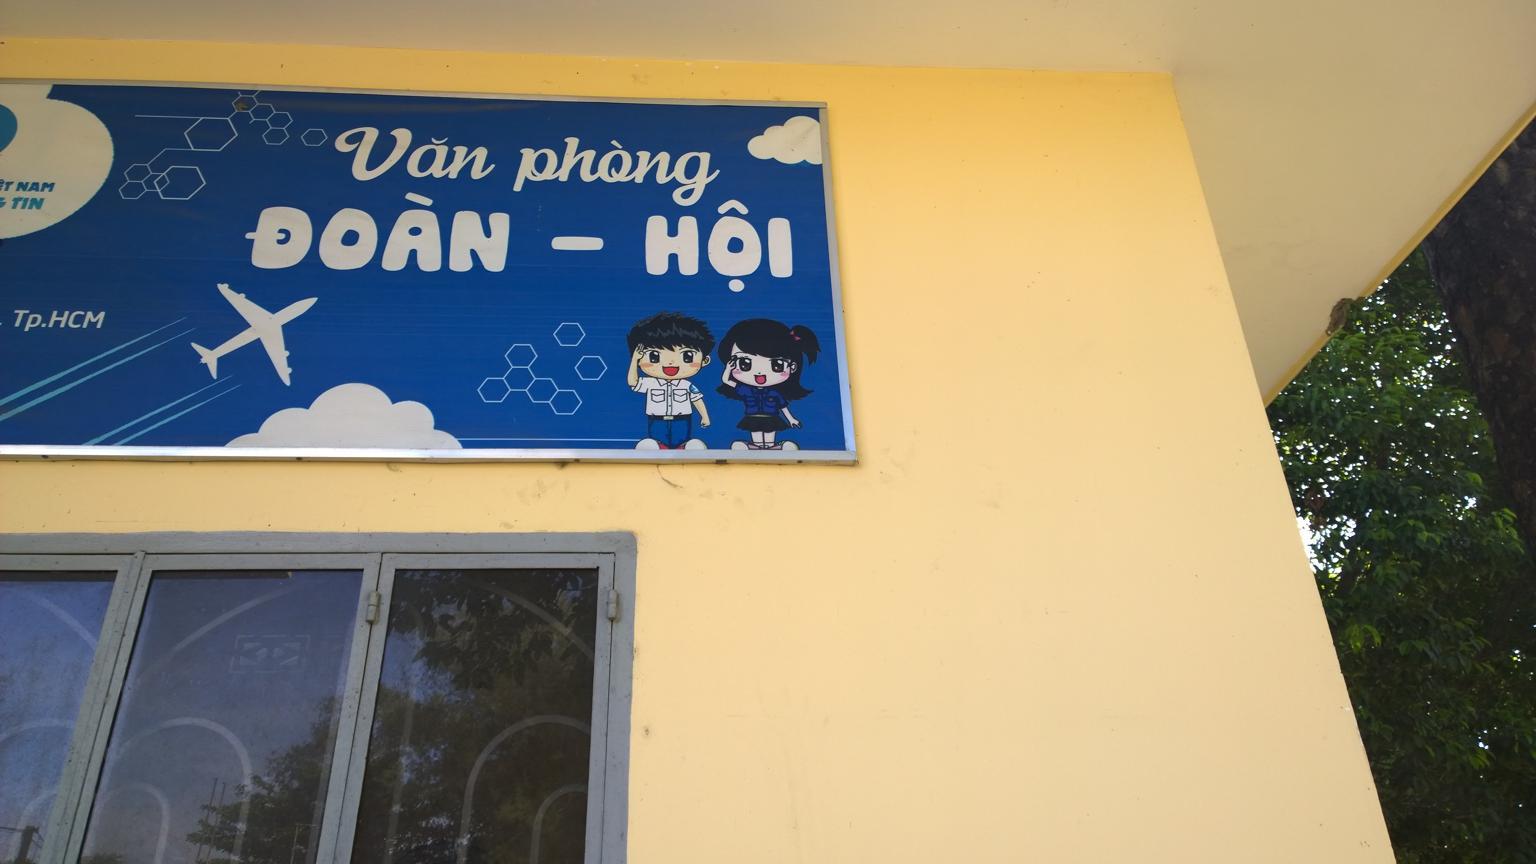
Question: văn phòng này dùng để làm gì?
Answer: văn phòng này phục vụ công tác đoàn - hội